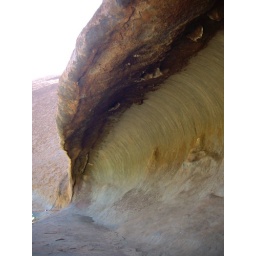
Features in the rock at ground level